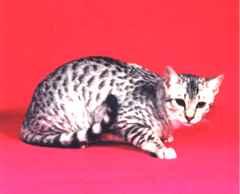
Breed: Egyptian Mau